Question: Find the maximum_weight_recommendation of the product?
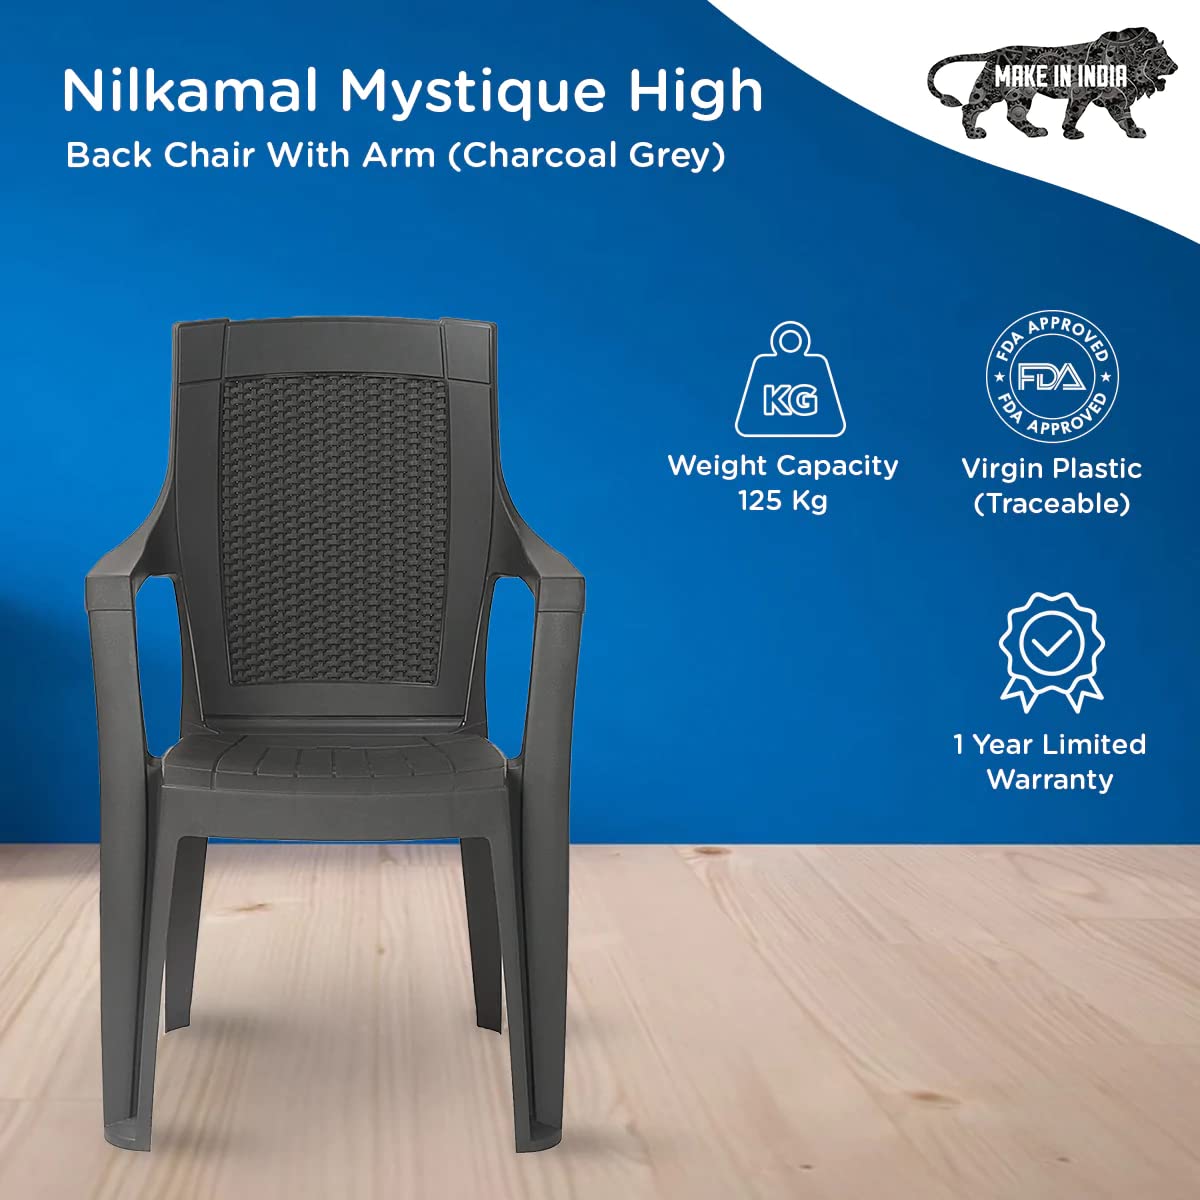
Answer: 125 kilogram